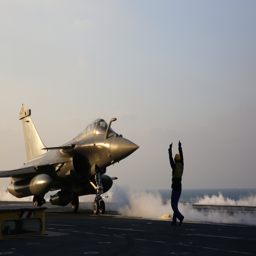
a fighter jet is catapulted for a mission , on flagship aircraft carrier .